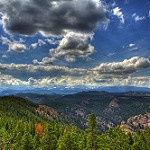
Label: mountain